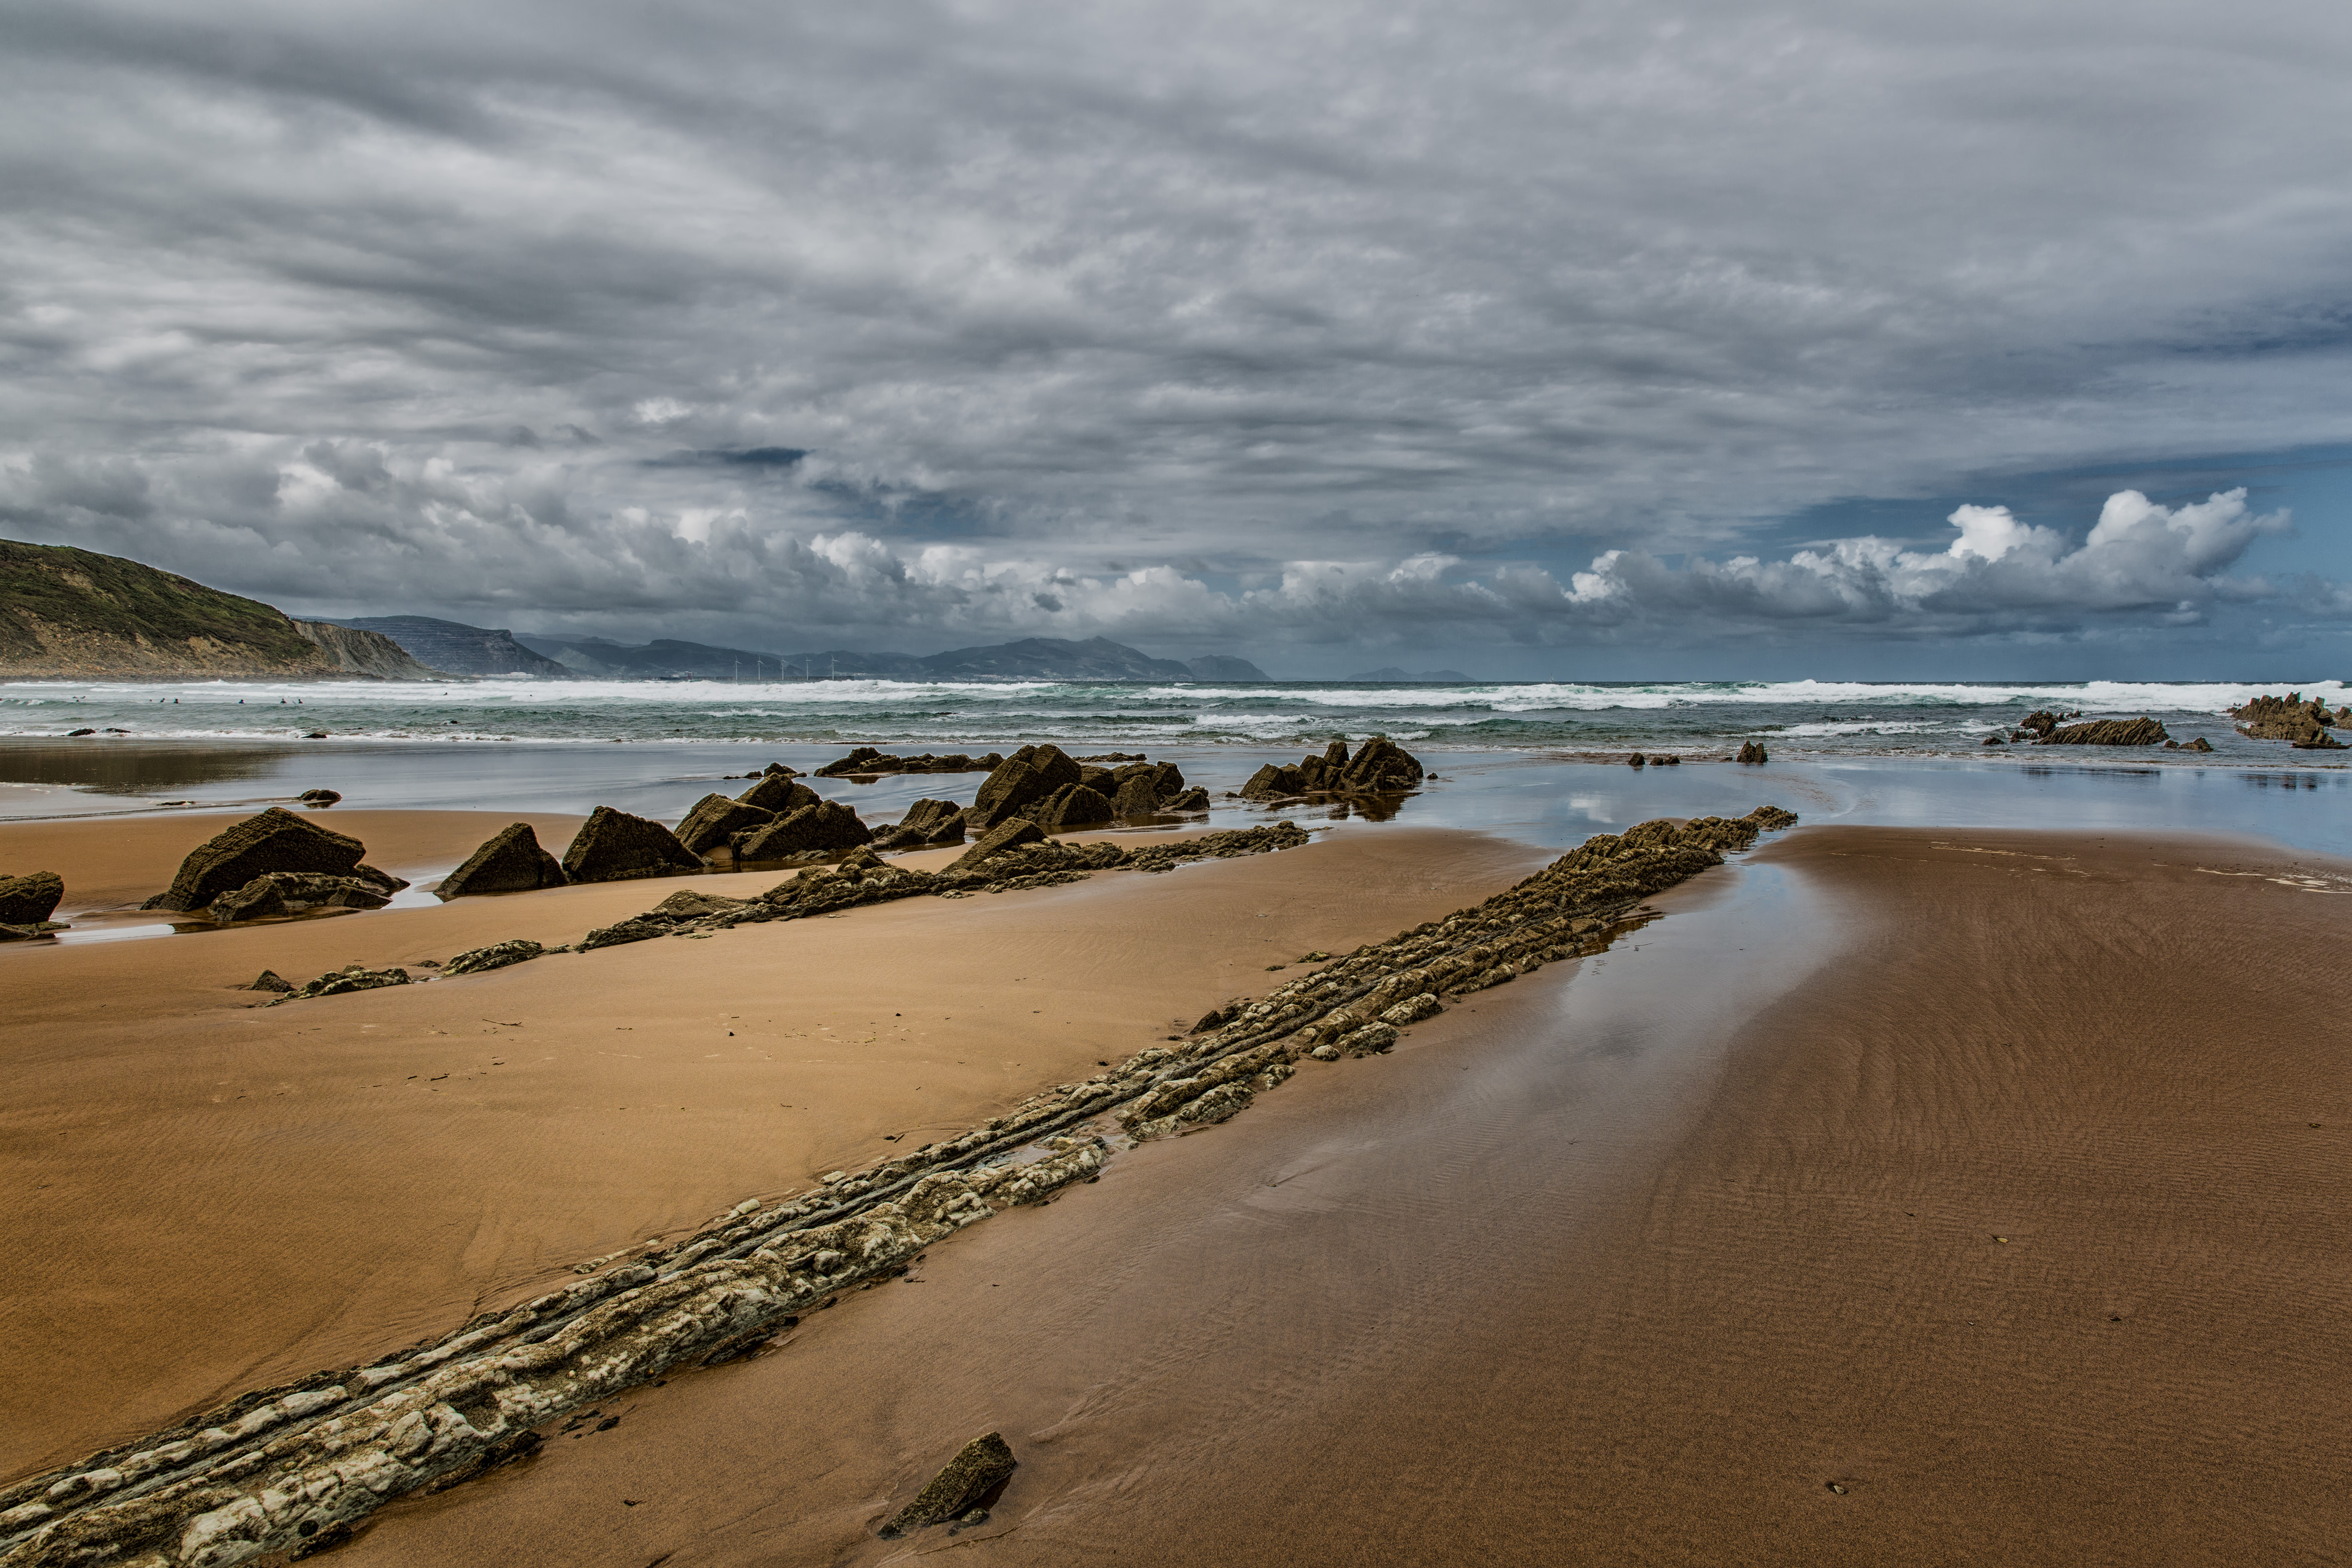
beach, landscape, sea, coast, water, sand, ocean, horizon, cloud, sky, shore, wave, tide, calm, bay, body of water, headland, meteorological phenomenon, wind wave, coastal and oceanic landforms